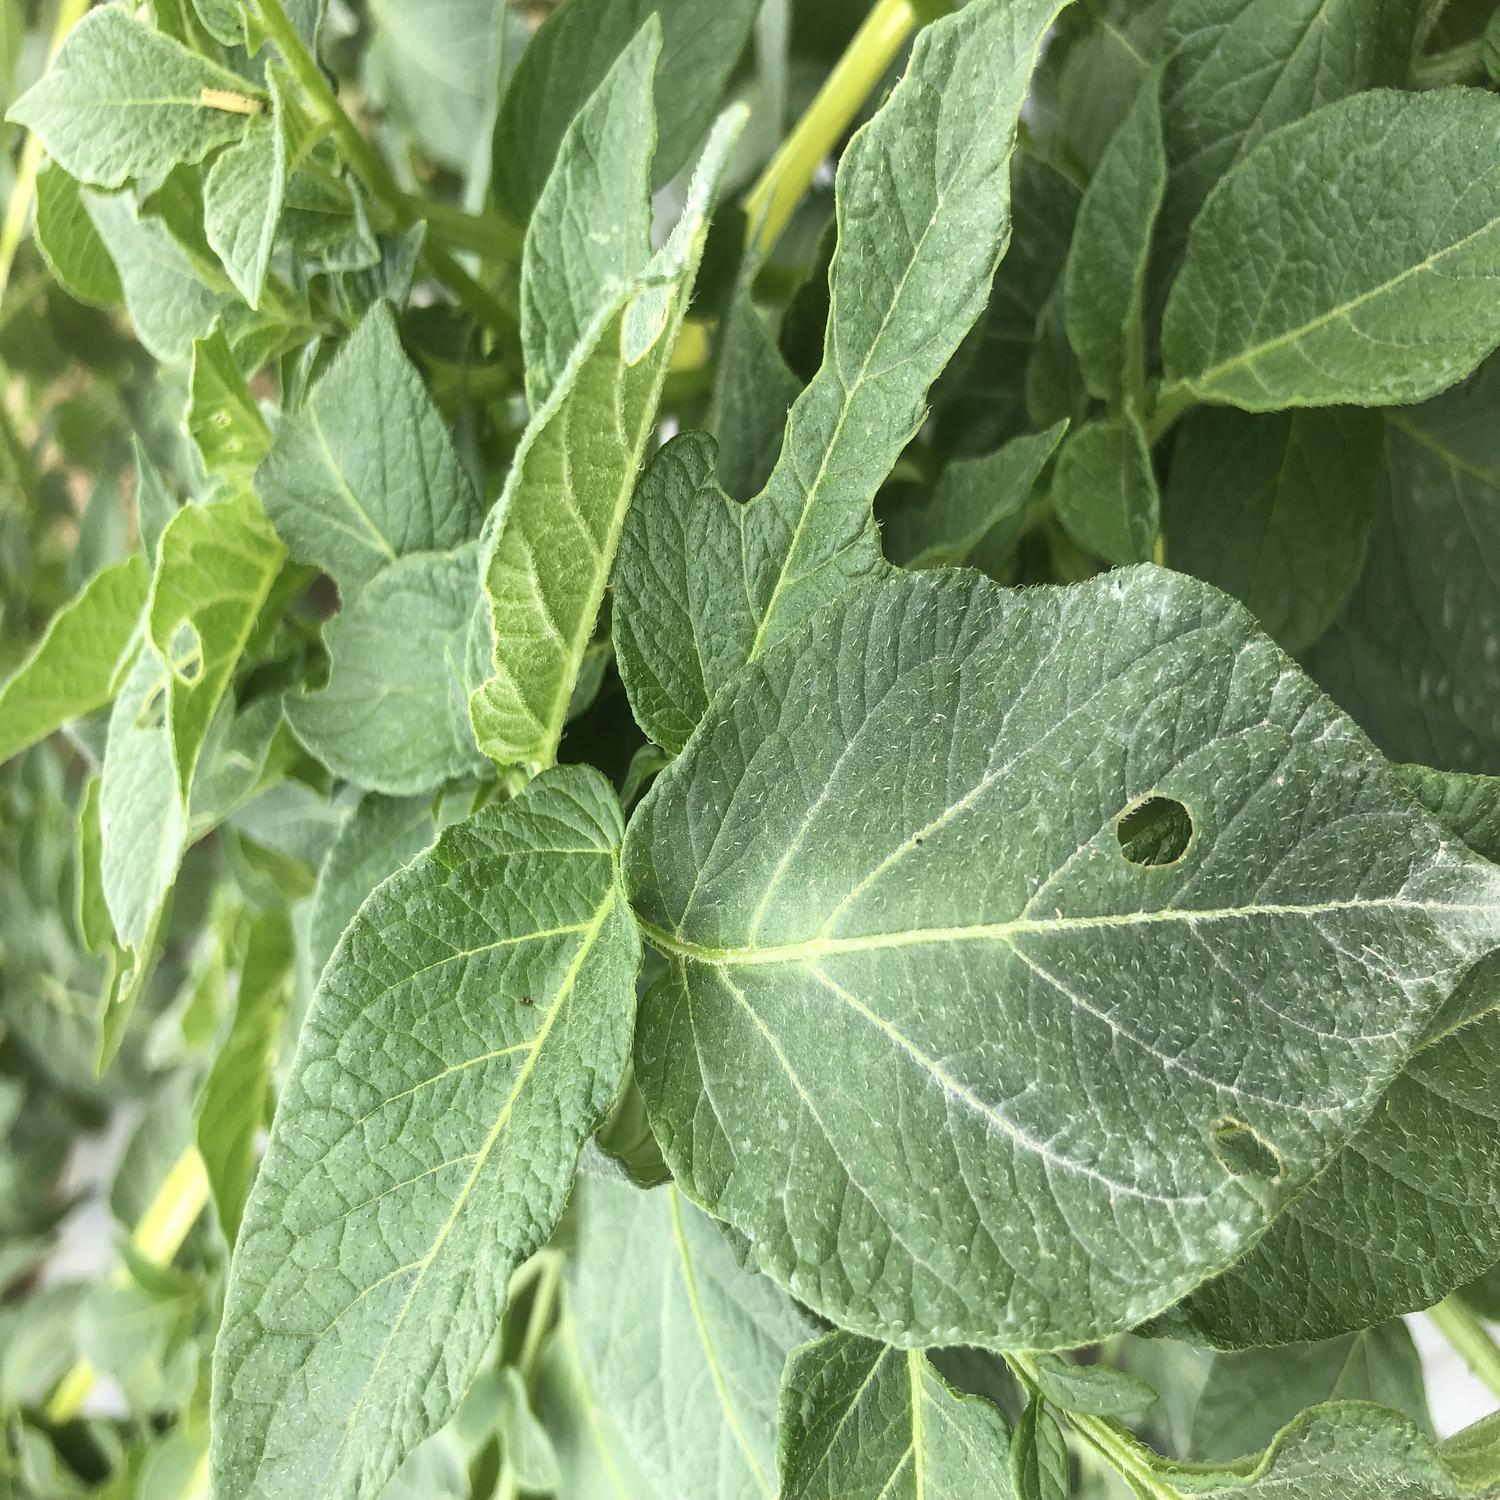
Label: Pest